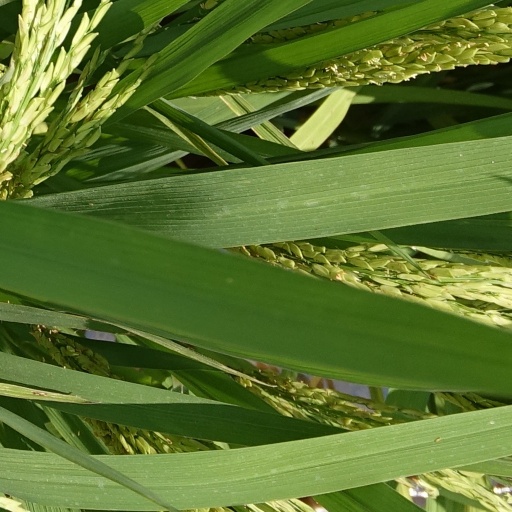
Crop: rice